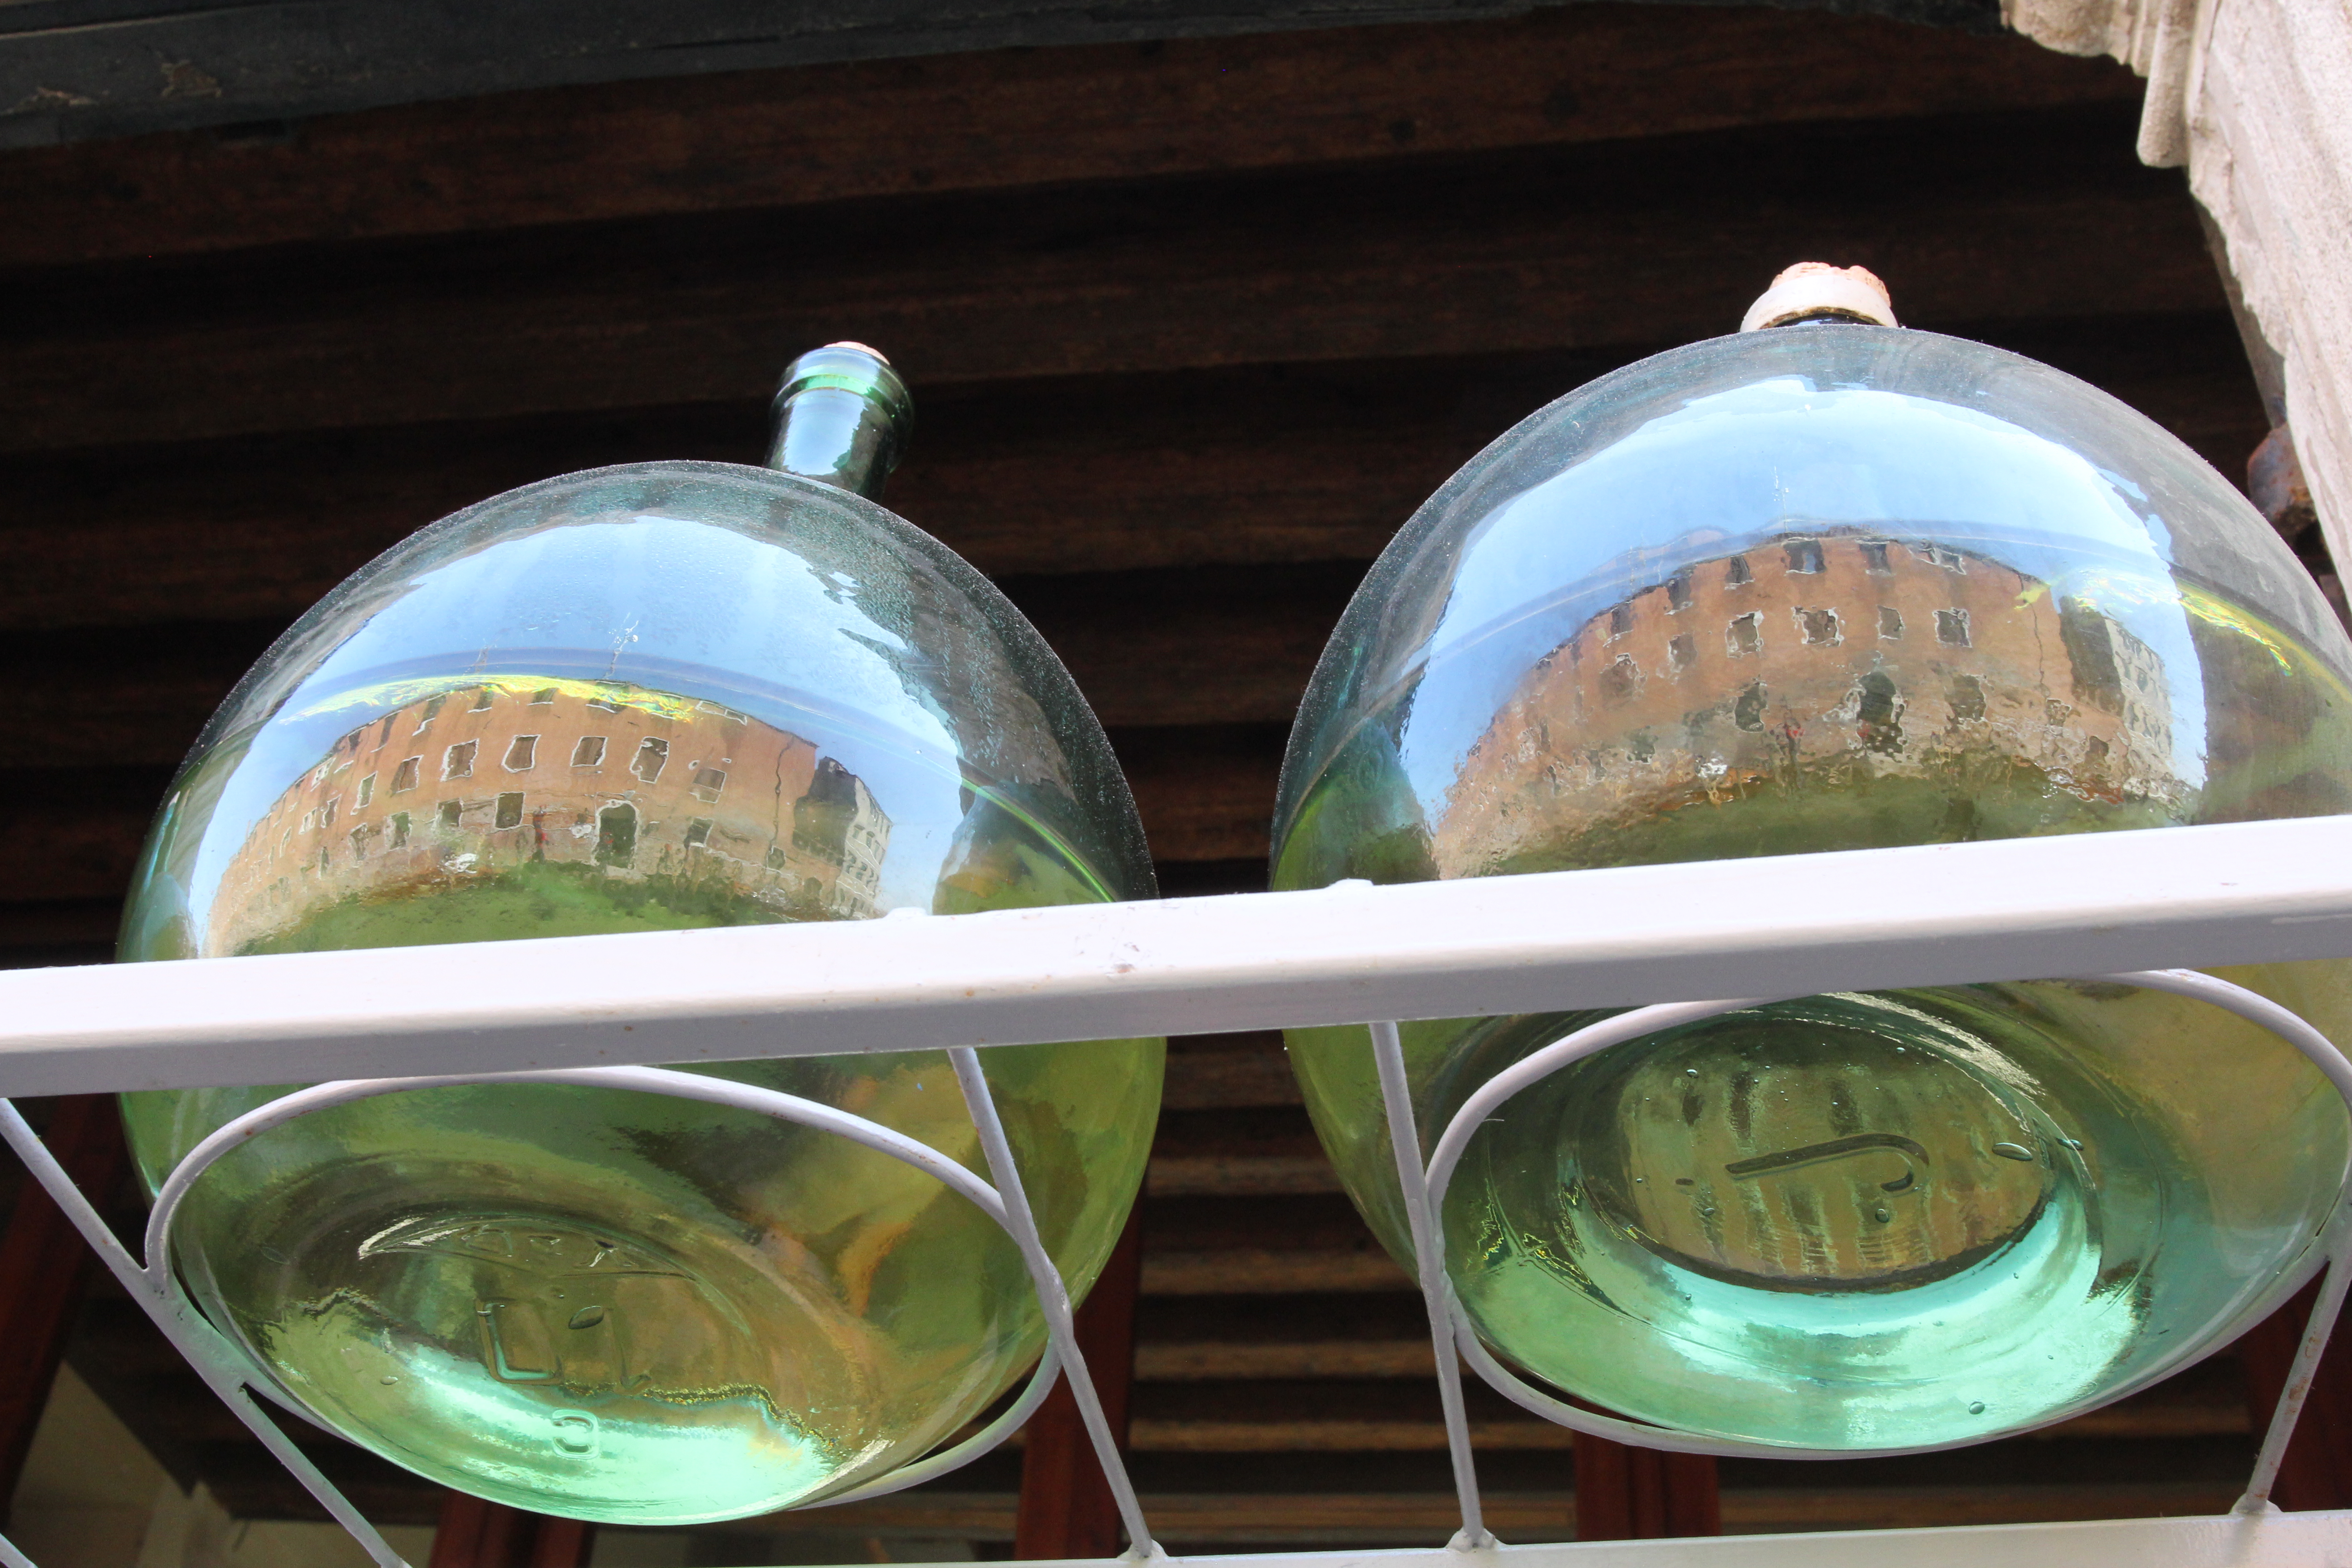
venice, art, glass, teal, reflection, circle, Transparent material, dome, collection